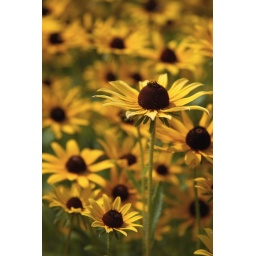
I found this little bed of Black Eyed Susans in the woods just behind my church